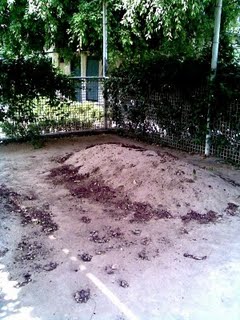
ซัยยิด อะบุล อะลา เมาดูดีย์

| creed = มาตุรีดี
| honorific-prefix = อะมีรอัลลามาฮ์ชัยค์ อัลอิสลามเมาลานามุญัดดิดในศตวรรษที่ 14
| native_name =lang|ur|
| native_name_lang = bn
| caption = ภาพของเมาดูดีย์
| name =ซัยยิด อะบุล อะลา เมาดูดีย์
| religion = อิสลาม
| disciples = ญะลาลุดดีน อุมรี, ดร. อิสราร อะฮ์เหม็ด, อบูไลส์ อิสลาฮี, วาฮีดุดดีน ข่าน, อะมีน อะฮ์ซัน อิสลาฮี, ยูซุฟ อัลเกาะระดาวี
| successor = มิยาน ตูฟัล โมฮัมมัด
| title = อะมีรและอิหม่ามคนแรกของญะมาอัต-เอ-อิสลามีชียค์-อัล-อิสลามอัลลามาฮ์ซัยยิดมุญาดิดในศตวรรษที่ 14
| birth_place =Aurangabad, Maharashtra|Aurangabad, รัฐไฮเดอราบัด, บริติชราช
| death_place =บัฟฟาโล, รัฐนิวยอร์ก, สหรัฐ
| denomination = ซุนนี
| jurisprudence = ฮะนาฟี
| school = ญะมาอัต-อี-อิสลามี
| lineage =ผู้สืบเชื้อสายโดยตรงของมุฮัมมัดผ่านทางฮุซัยน์ อิบน์ อะลี
ซัยยิด อะบุล อะลา เมาดูดีย์ (Abul Ala Maududi; ) เกิดเมื่อ 25 กันยายน พ.ศ. 2448 ในเมืองออรังกาบัด รัฐไฮเดอราบัด-เดกคาน บิดาของเขาเป็นทนายความ เมาดูดีย์ได้รับการศึกษาจากมหาวิทยาลัยมุสลิมอะลีฆัร บิดาสิ้นชีวิตไปเมื่อเขาอายุได้ 16 ปี เขาจึงหาเลี้ยงชีพด้วยการเป็นนักหนังสือพิมพ์ใน พ.ศ. 2462 และได้เป็นบรรณาธิการหนังสือพิมพ์หลายฉบับ
หลังจากมีการแบ่งแยกอินเดียและปากีสถานในวันที่ 14 สิงหาคม พ.ศ. 2490 เขาได้อุทิศชีวิตเพื่อสร้างวิถีชีวิตแบบอิสลามในปากีสถาน เขาถูกจำคุกระหว่าง 24 ตุลาคม พ.ศ. 2491 ถึง 28 พฤษภาคม พ.ศ. 2493 ในฐานะศัตรูแห่งรัฐ แต่ในวันที่ 7 มีนาคม พ.ศ. 2492 สภารัฐธรรมนูญแห่งชาติได้ยกเลิกมติดังกล่าว เขาเสียชีวิตเมื่อ พ.ศ. 2516
แนวความคิดของเมาดูดีย์จะขึ้นอยู่กับความเชื่อในอำนาจสูงสุดของพระเจ้า อิสลามในฐานะนี้เป็นประมวลกฏเกณฑ์ ความประพฤติอันสมบูรณ์ในการปกครองตนเองของปัจเจกบุคคลและอำนาจสูงสุด และการปฏิเสธลัทธิชาตินิยม เขาเรียกร้องให้ก่อตั้งพรรคปฏิวัตินานาชาติหรือการอุทิศตนของผู้ศรัทธาโดยไม่คำนึงถึงเผ่าพันธุ์ ผิวสี ชาติพันธุ์ ภาษา ชาติหรือตำแหน่งทางสังคม
== อ้างอิง ==
จรัญ มะลูลีม. อิสลามการเมืองในการเมืองตะวันออกกลาง. กทม. ศยาม. 2555. หน้า 105 – 111
==แหล่งข้อมูลอื่น==
* Website dedicated to Maududi
* Sayyid Abul A'la Maududi
* Al-Quran project includes Abul Ala Maudidi's translation with.
* Maududi's Tafhim al-Qur'an in English
* Towards Understanding the Qur'an – Official Site
* Towards Understanding the Qur'an
* Mawdudi Response
* Download Maududi's works
* Download English translations of many books by Maududi
* Download Bengali translations of many books by Maududi
หมวดหมู่:นักปรัชญาอิสลาม
หมวดหมู่:ชาวปากีสถาน